Charles Cahill (rugby league)

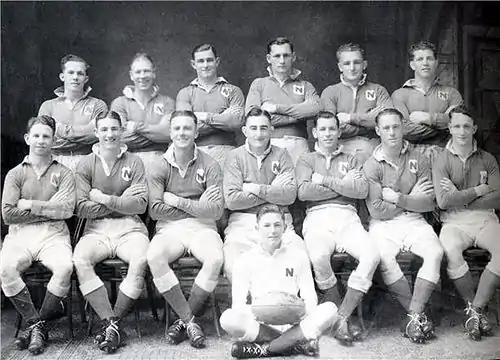
Cahill (1st row 3rd from left) in the Newtown 1943 premiership team

Born in Wickham, New South Wales, Cahill's first senior football was played in the Newcastle Rugby League with the Northern Suburbs club. He came to Sydney during WWII joining Newtown from the 1941 season. Cahill first enjoyed premiership success in the 1943 season with Newtown. His good form continued in the 1944 season, as he helped Newtown become minor premiers and runners-up.